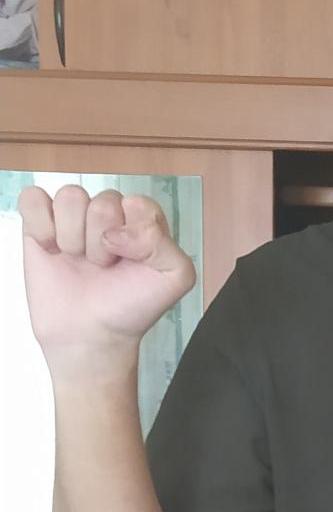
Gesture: fist